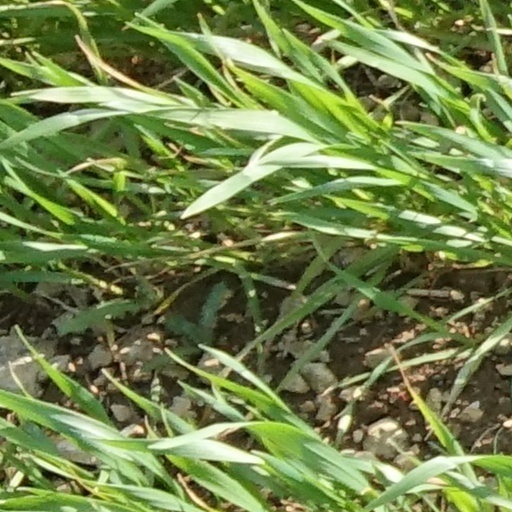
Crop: wheat